Estoi Palace

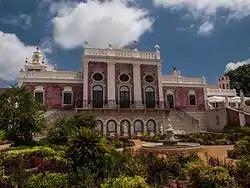
Garden details.

The Palace of Estói is located roughly in the northern area of the village of the same name and is part of its urban fabric. It is accessed via the streets of Horta Nova and São José, with the latter being the main entrance to the palace. The archaeological site of the Roman ruins of Milreu is located near the palace. The village of Estói is situated in a rural setting, in the transition between the Barrocal and the coastal strip of the Algarve. It is about 10 km from the county capital, the city of Faro.